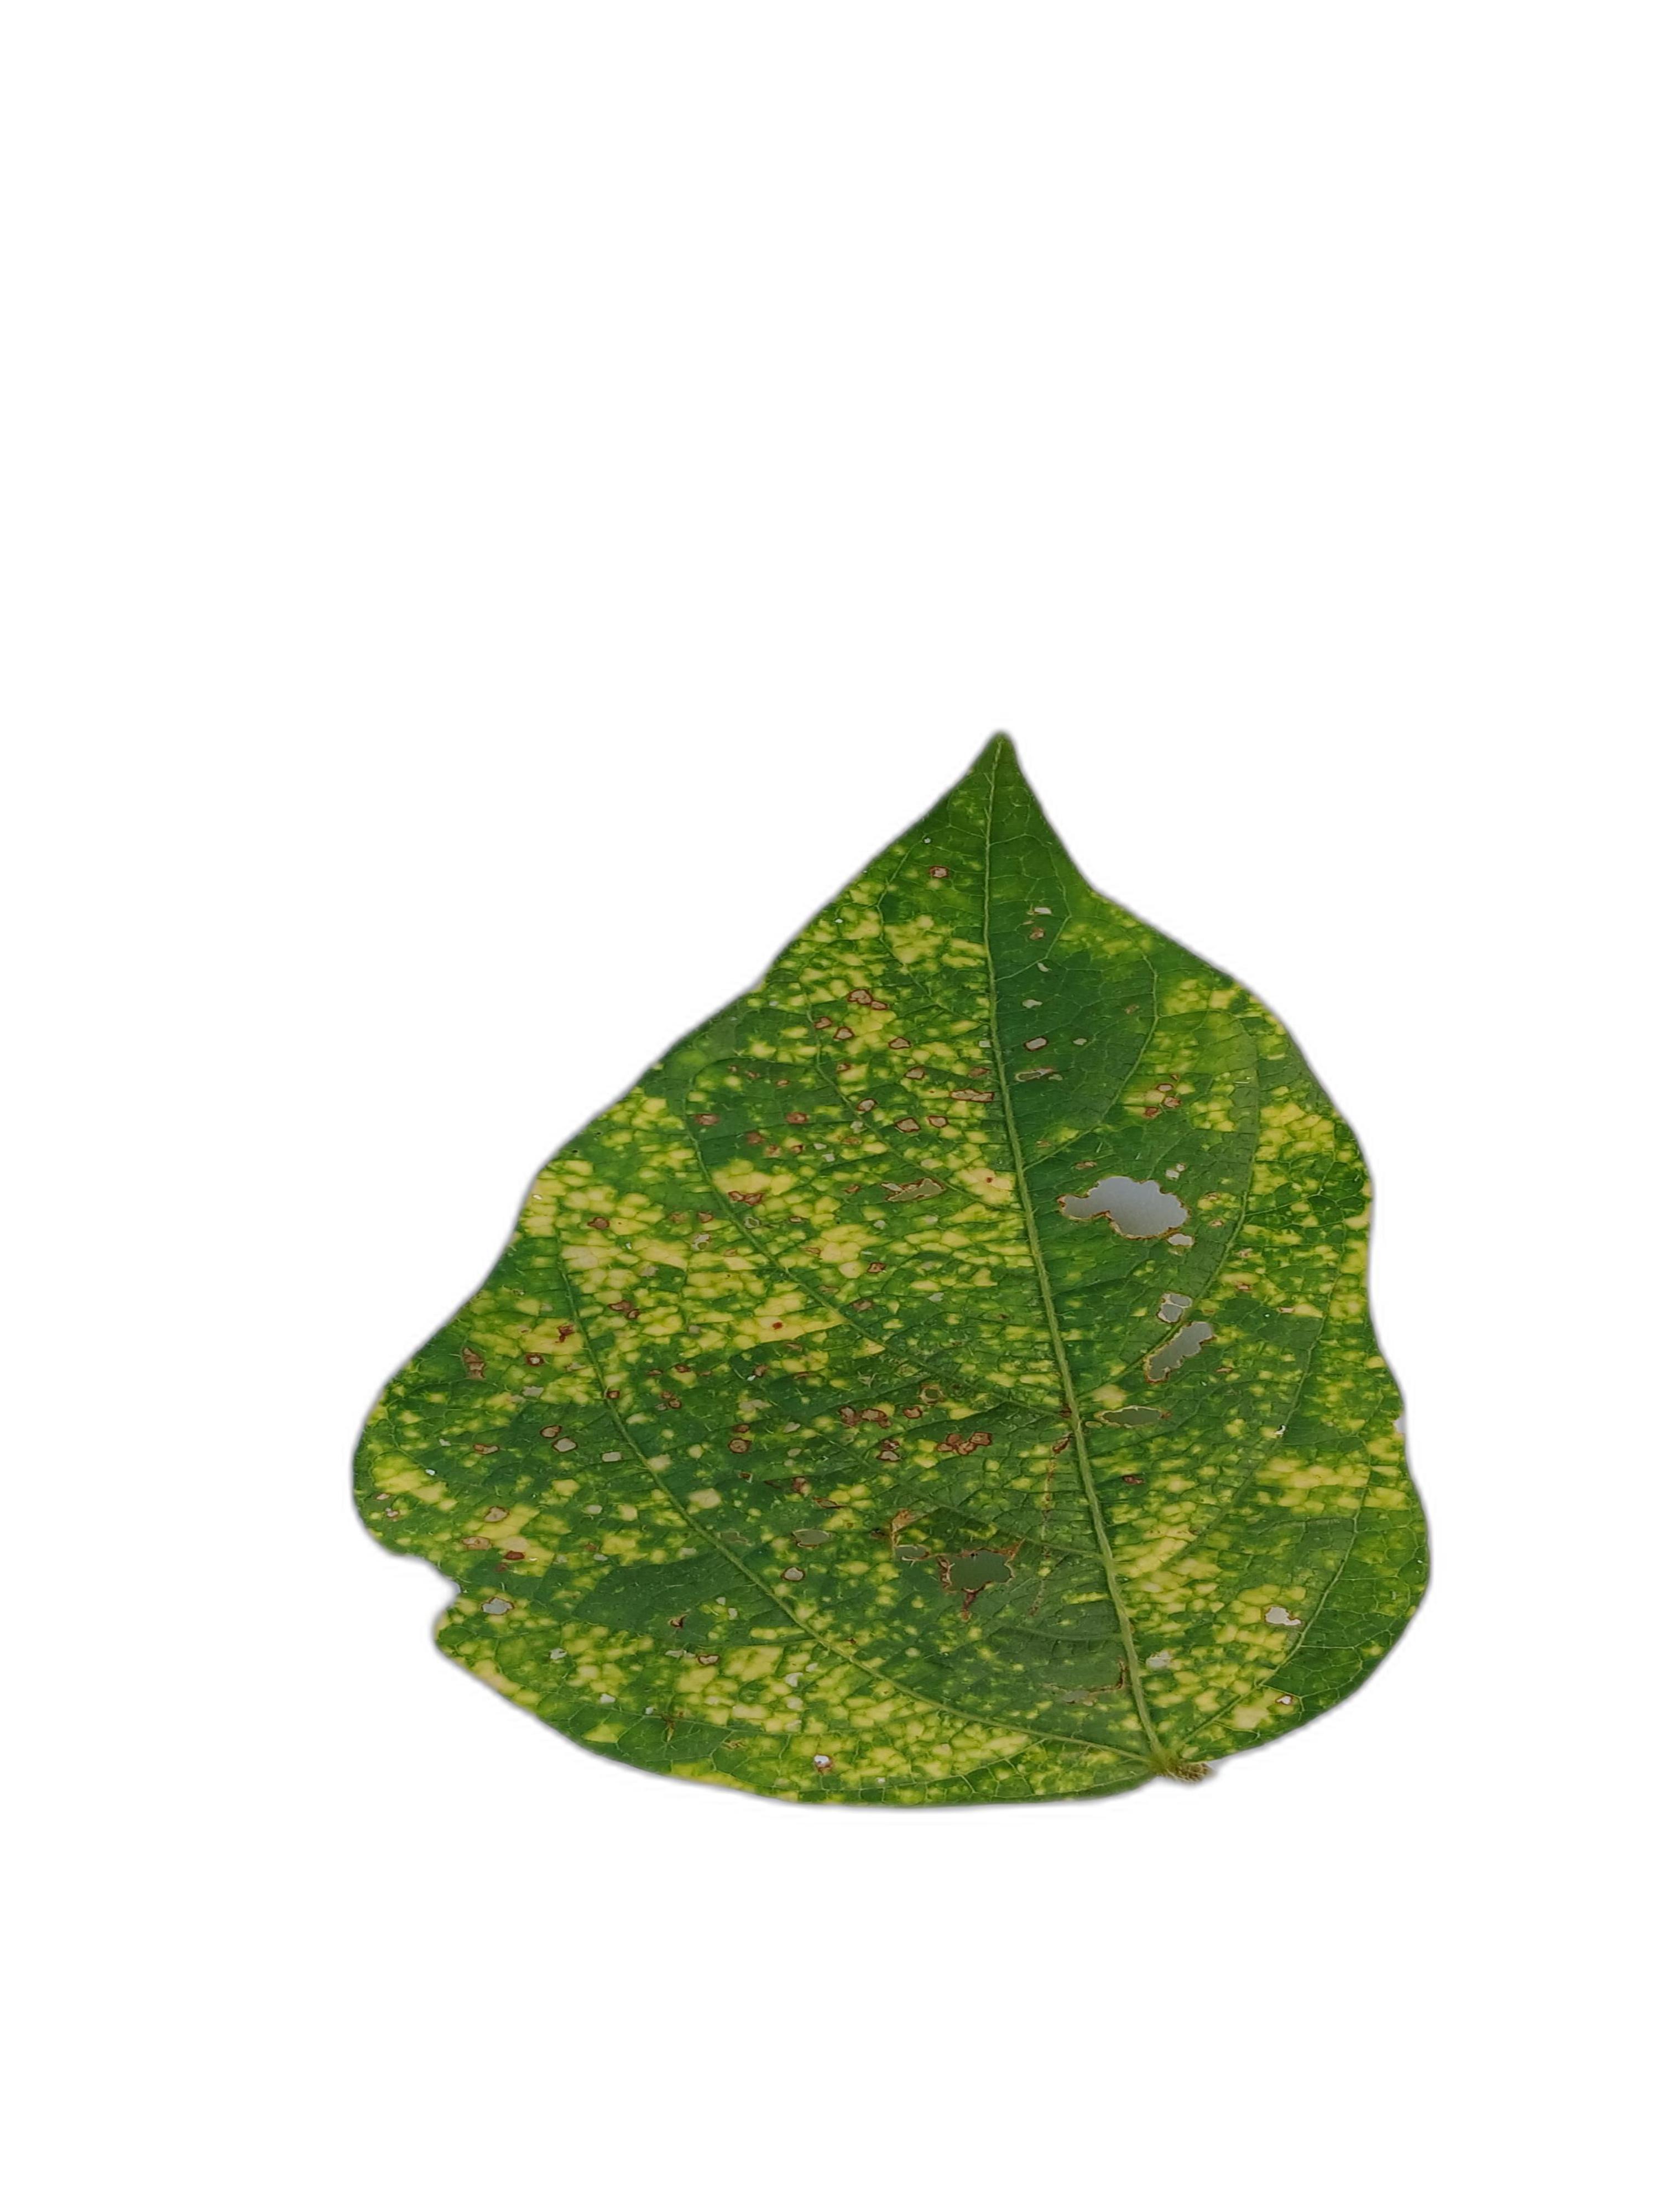
Label: Yellow Mosaic